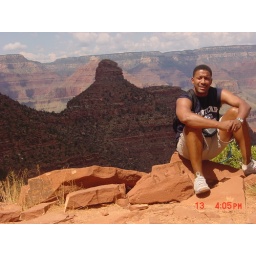
timer set for 10seconds hiking in the Grand canyon (forground light) (middle ground dark) (back ground light)